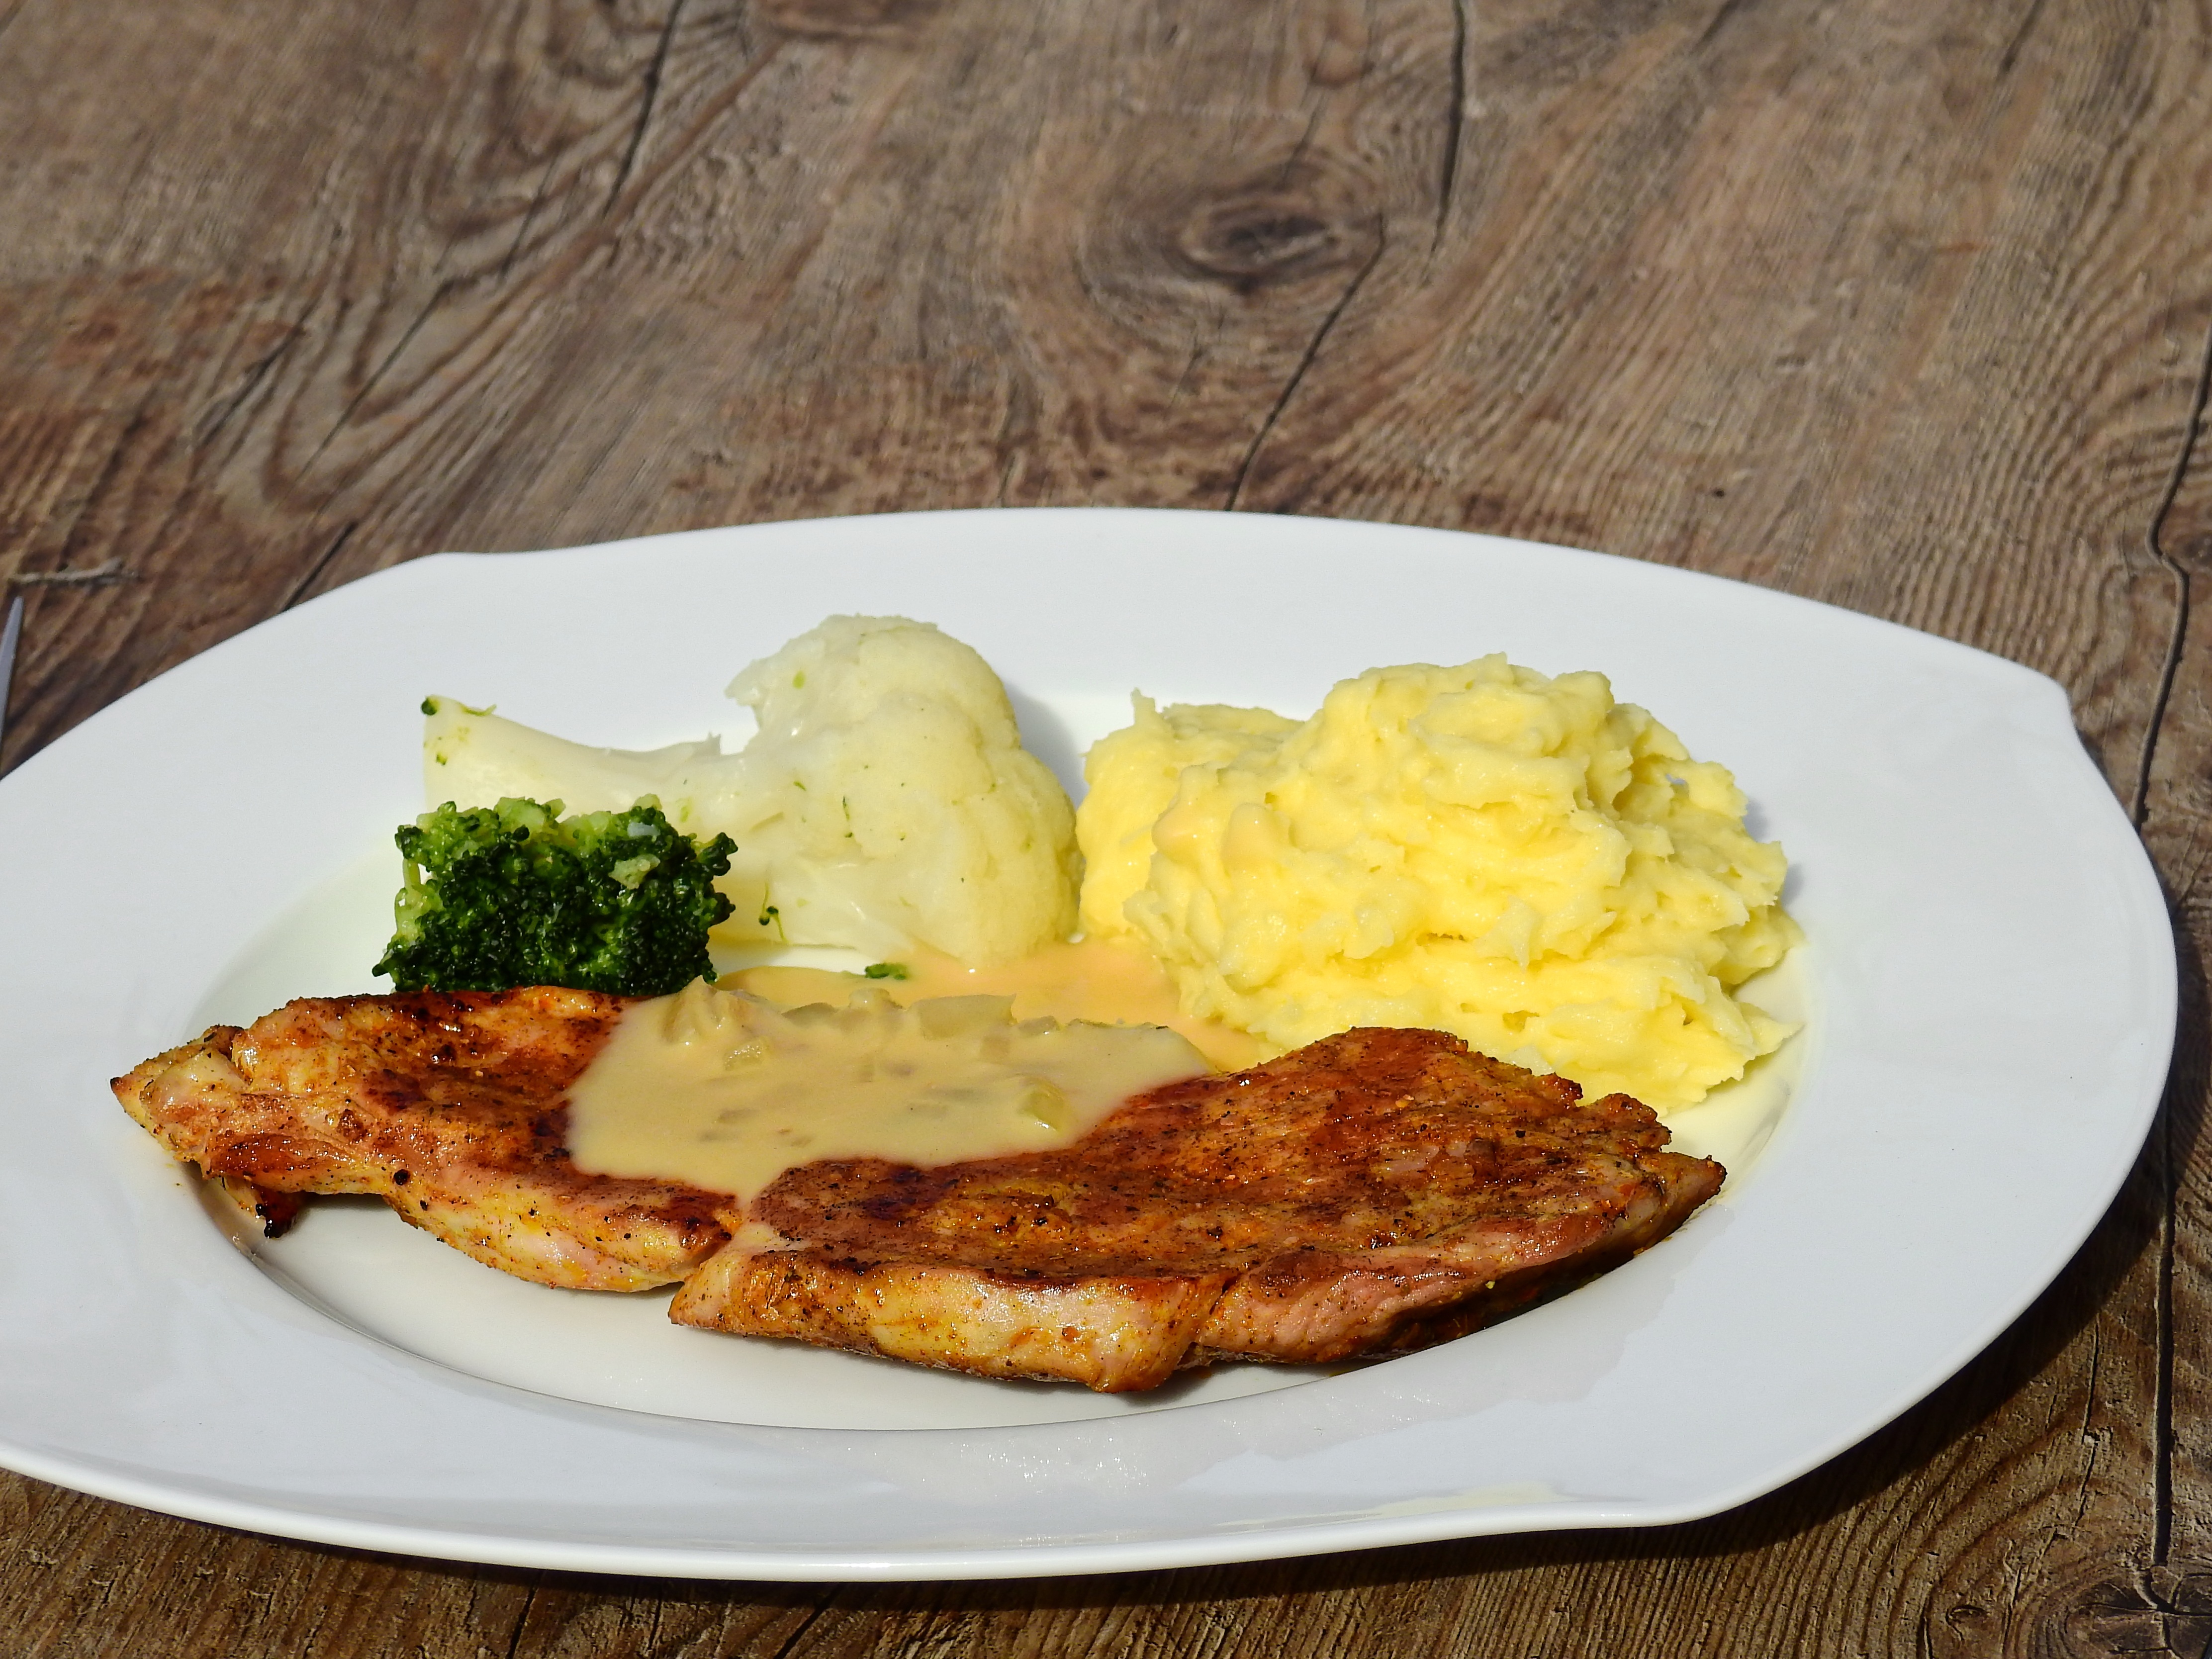
dish, meal, food, produce, vegetable, plate, fish, breakfast, eat, meat, cuisine, sauce, steak, broccoli, potato, nutrition, vegetables, court, vegetarian food, dine, grilled, puree, cauliflower, schnitzel, scrambled eggs, mashed potatoes, fried food